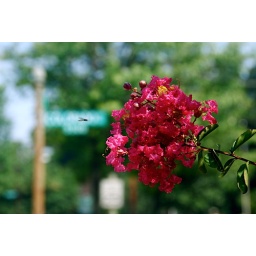
Hibiscus flower with an insect. Bokeh of Colorado Ave sign in the background